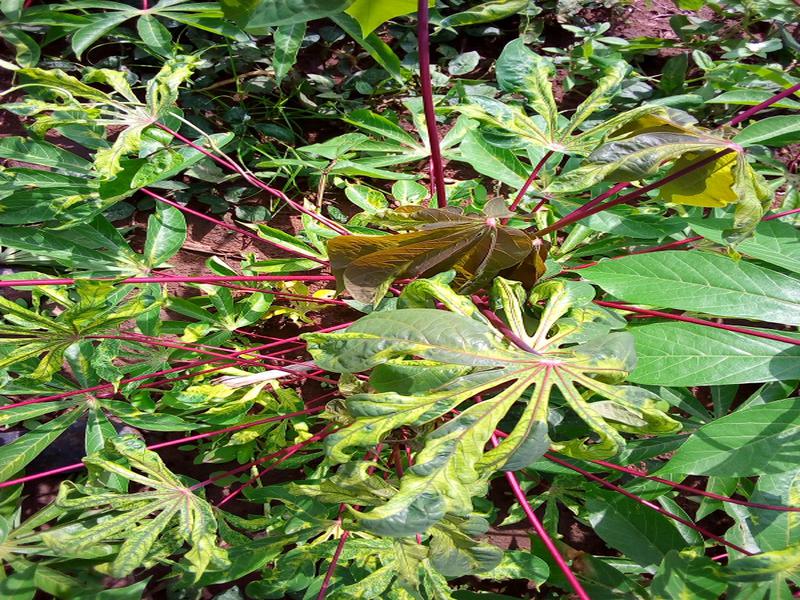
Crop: cassava
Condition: mosaic_disease